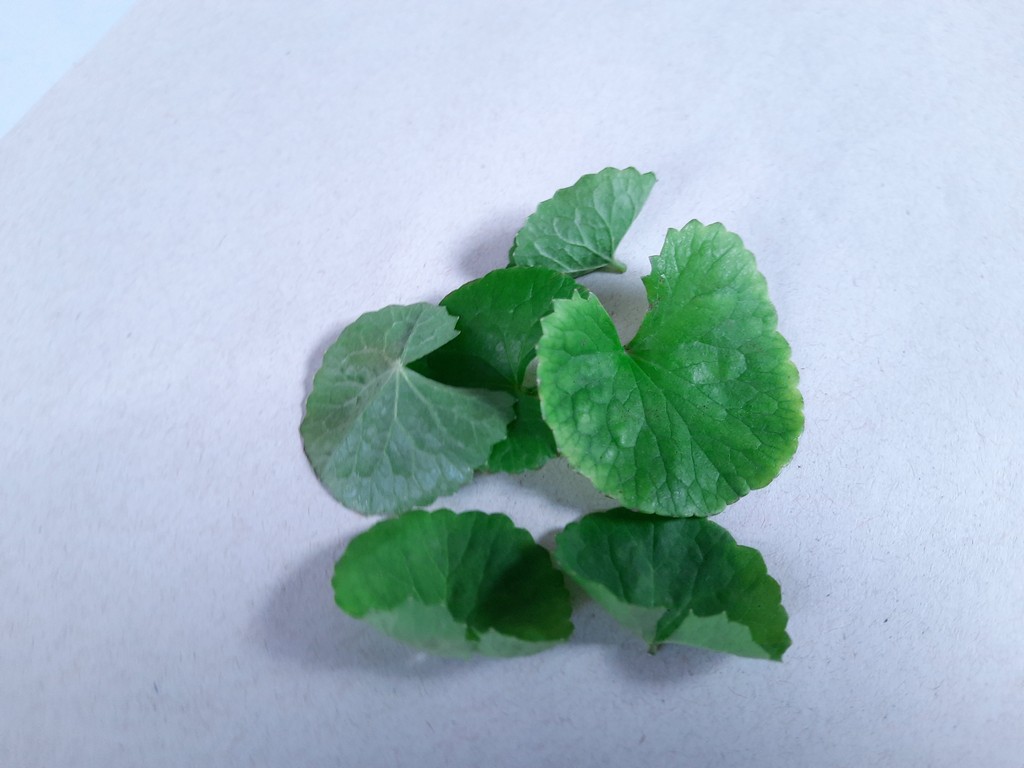
Label: Healthy